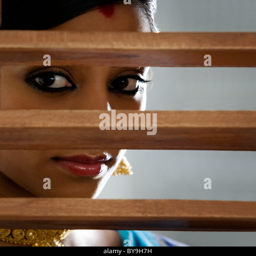
woman looking through a window